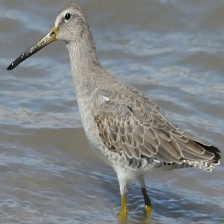
Species: SHORT BILLED DOWITCHER
Scientific name: LIMNODROMUS GRISEUS